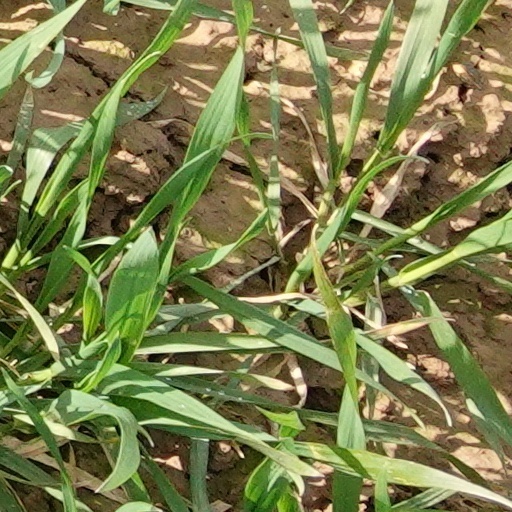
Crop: wheat